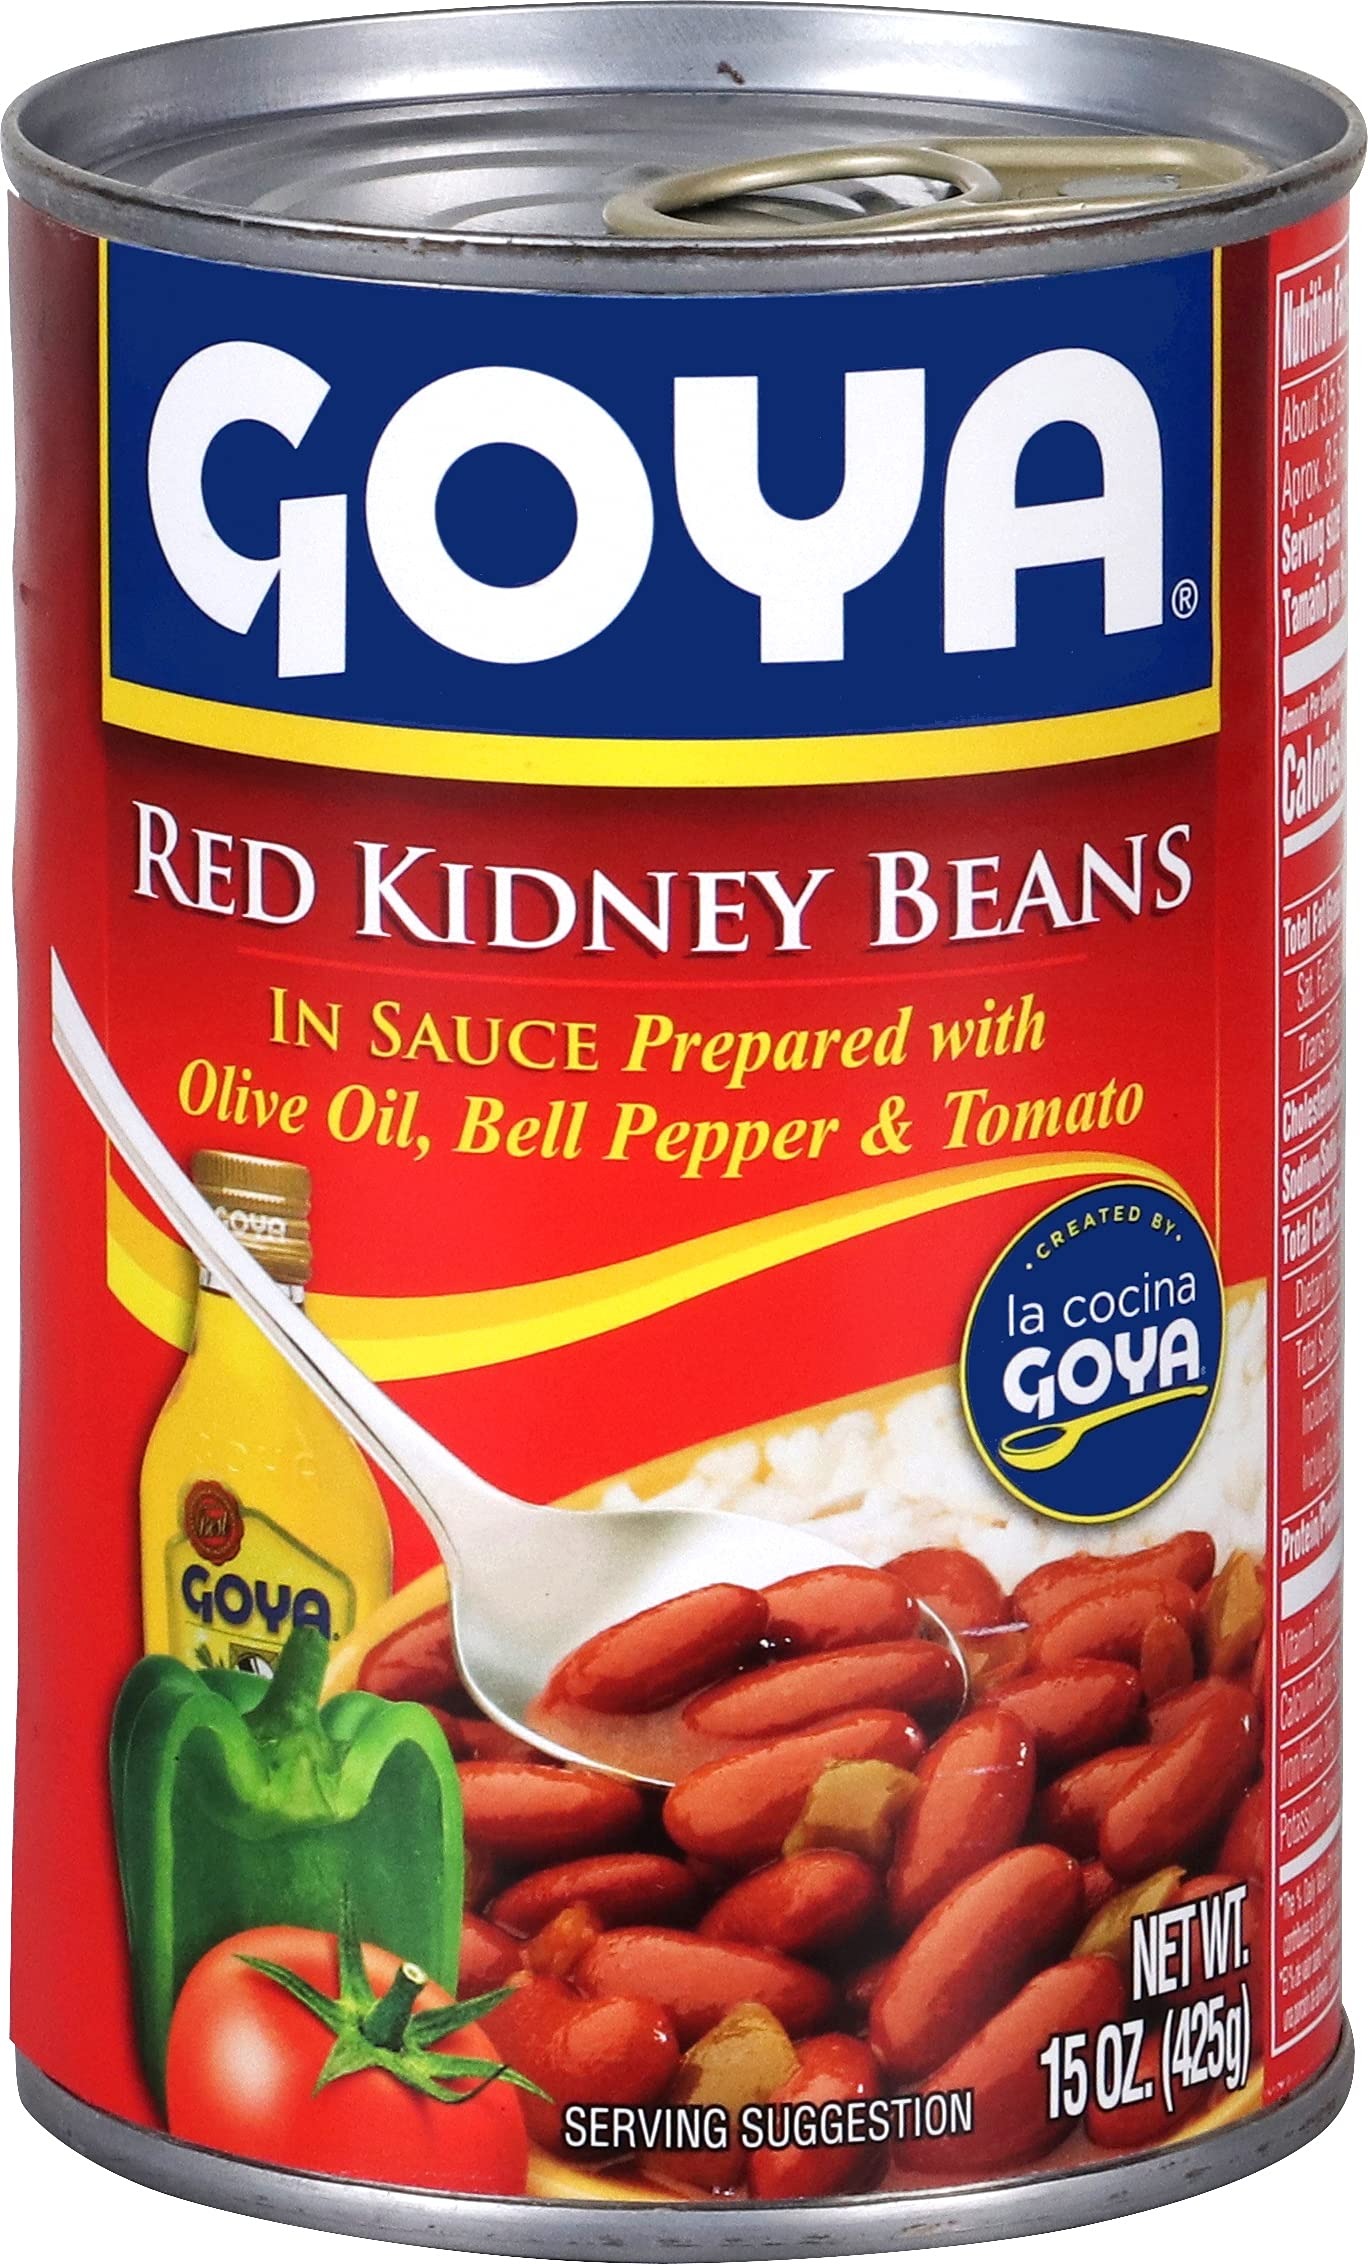
Item Name: Goya Foods Red Kidney Beans in Sauce (Guisadas), 15 Ounce
Bullet Point 1: Goya kidney beans in sauce created by la Cocina Goya are a Latin favorite. We like to think it's the homemade flavor that comes from combining the beans with extra-virgin olive oil, fresh bell peppers and juicy tomatoes
Bullet Point 2: Plump and rich, red kidney beans are seasoned and ready to eat as a side dish, with white rice or as part of your favorite recipe. Enjoy within minutes – just heat and serve
Bullet Point 3: Easy to make, just heat and serve
Bullet Point 4: Sizes: 15 oz., 29 oz
Bullet Point 5: If it's Goya… it has to be good
Value: 15.0
Unit: Ounce

Price: 1.79